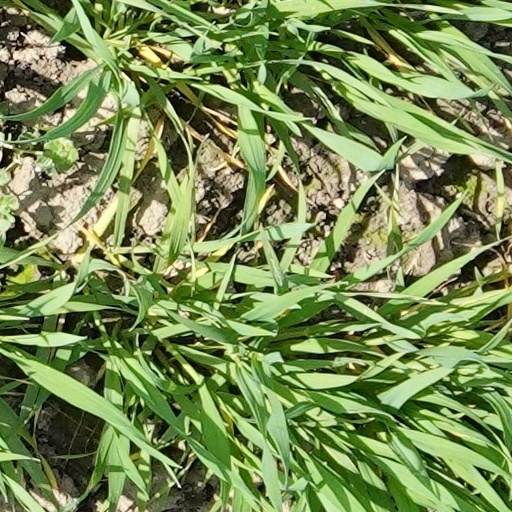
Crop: wheat